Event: Nepal Earthquake
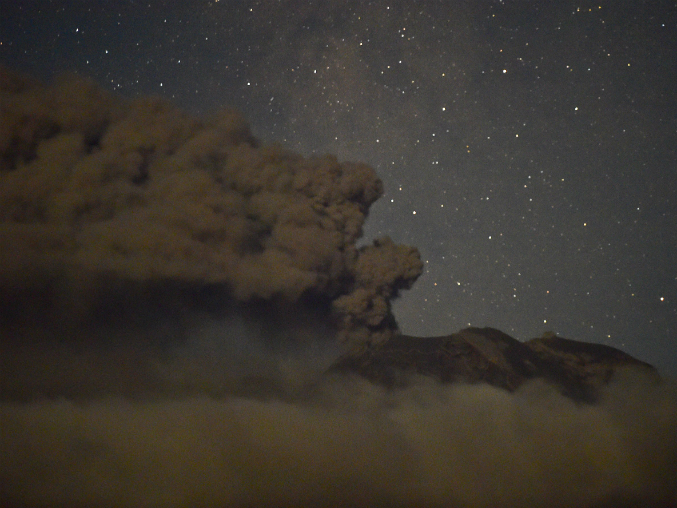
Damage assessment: no_damage